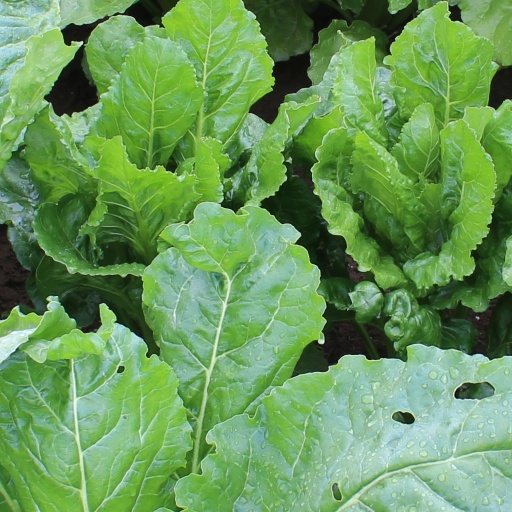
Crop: sugar beet